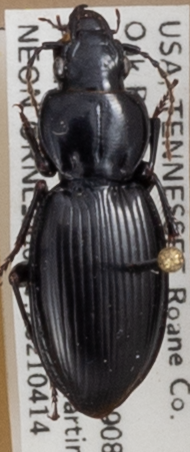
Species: Cyclotrachelus fucatus
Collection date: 2021-04-14
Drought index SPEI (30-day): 1.194
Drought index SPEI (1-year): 0.158
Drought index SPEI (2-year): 2.09